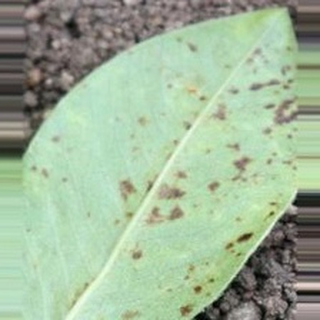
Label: groundnut_rust